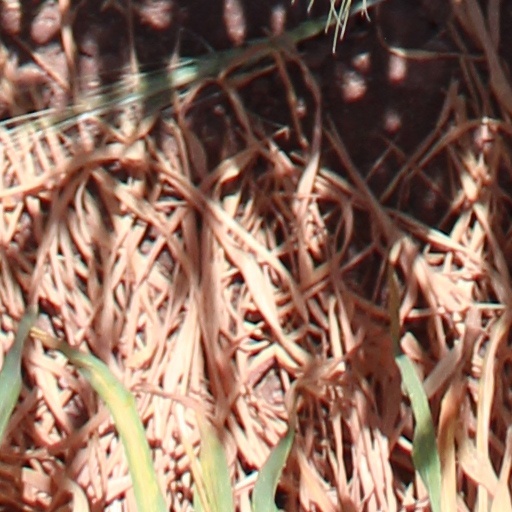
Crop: wheat